Vrhovo pri Žužemberku

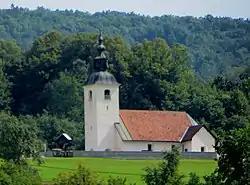
Holy Cross Church

The local church is dedicated to the Holy Cross and belongs to the Parish of Žužemberk. It is a medieval building first mentioned in written documents dating to 1526. It was completely restyled in the Baroque in the 17th century.